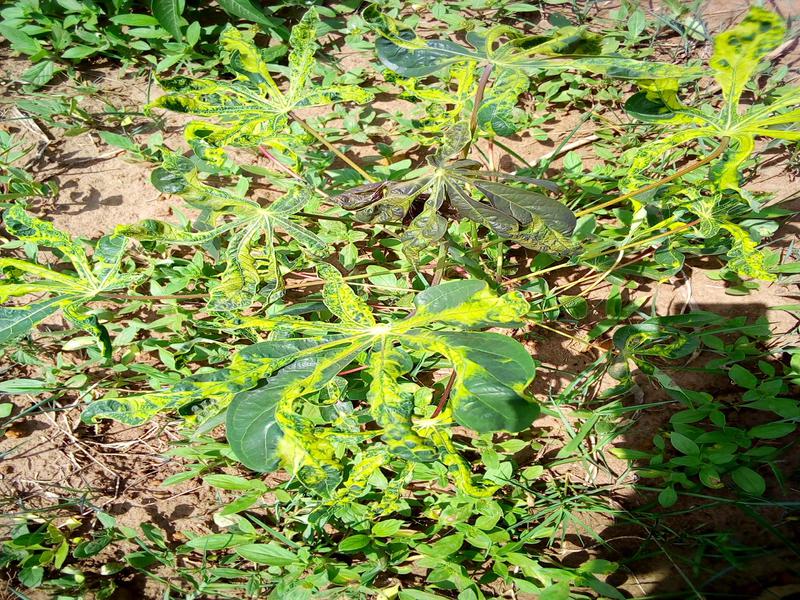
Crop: cassava
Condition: mosaic_disease